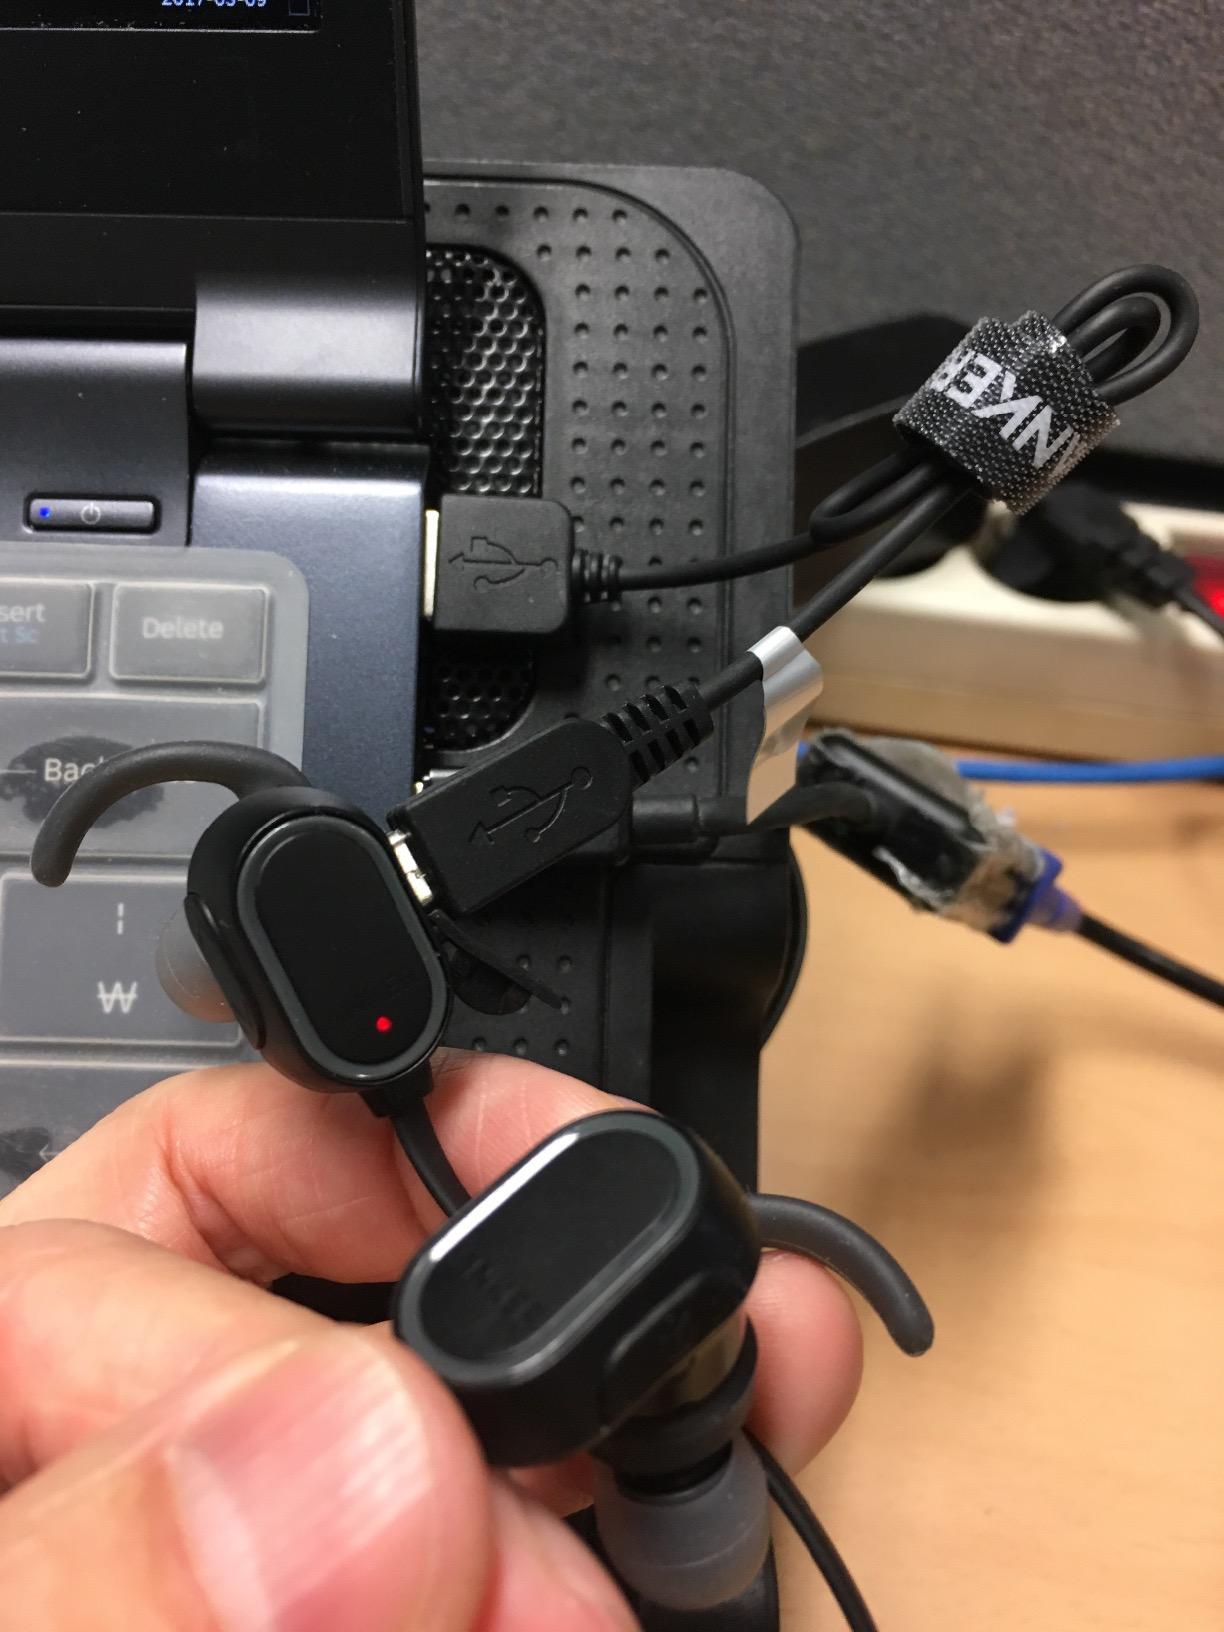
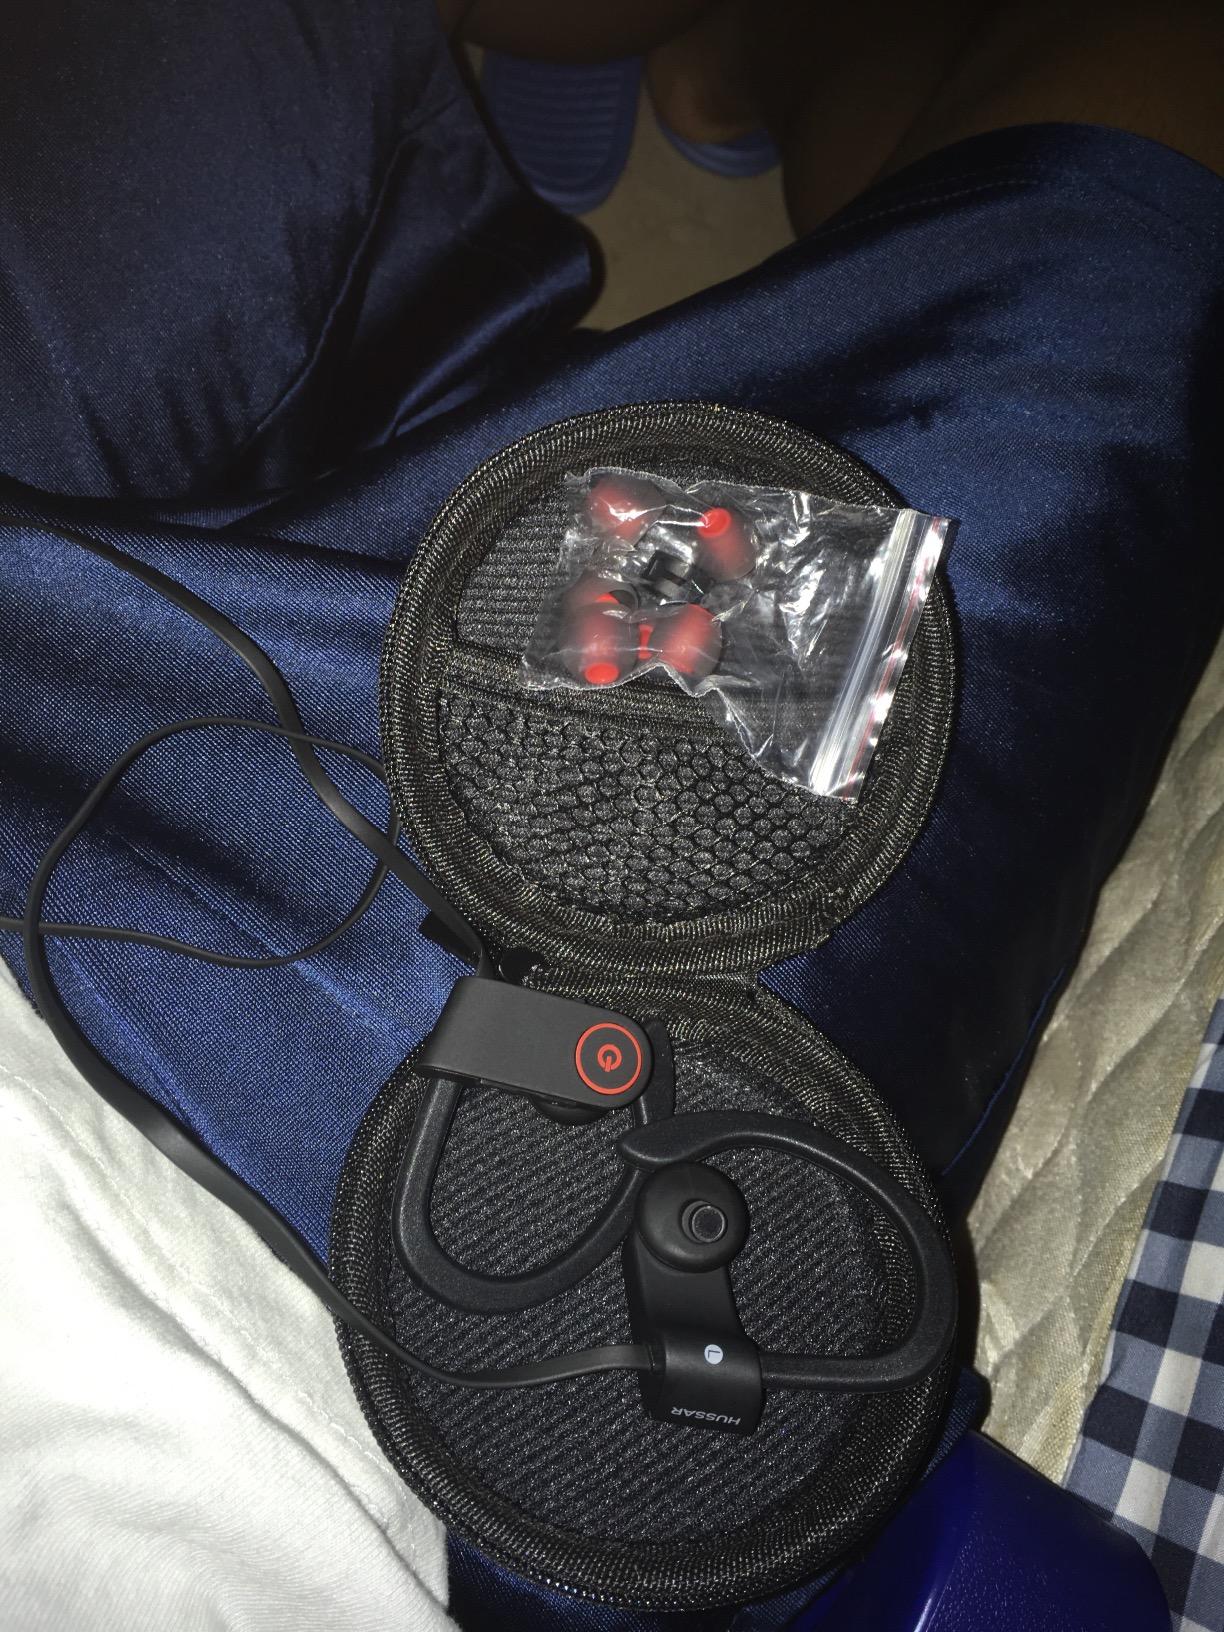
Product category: headphones
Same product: no